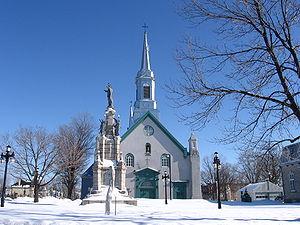
Voici une liste des lieux de culte catholiques du Québec divisée par région administrative.
Saint-Augustin-de-Desmaures est une ville du Québec située dans la région administrative de la Capitale-Nationale. Elle est l'une des trois municipalités qui composent l'agglomération de Québec, avec Québec, la ville-centre, et L'Ancienne-Lorette.